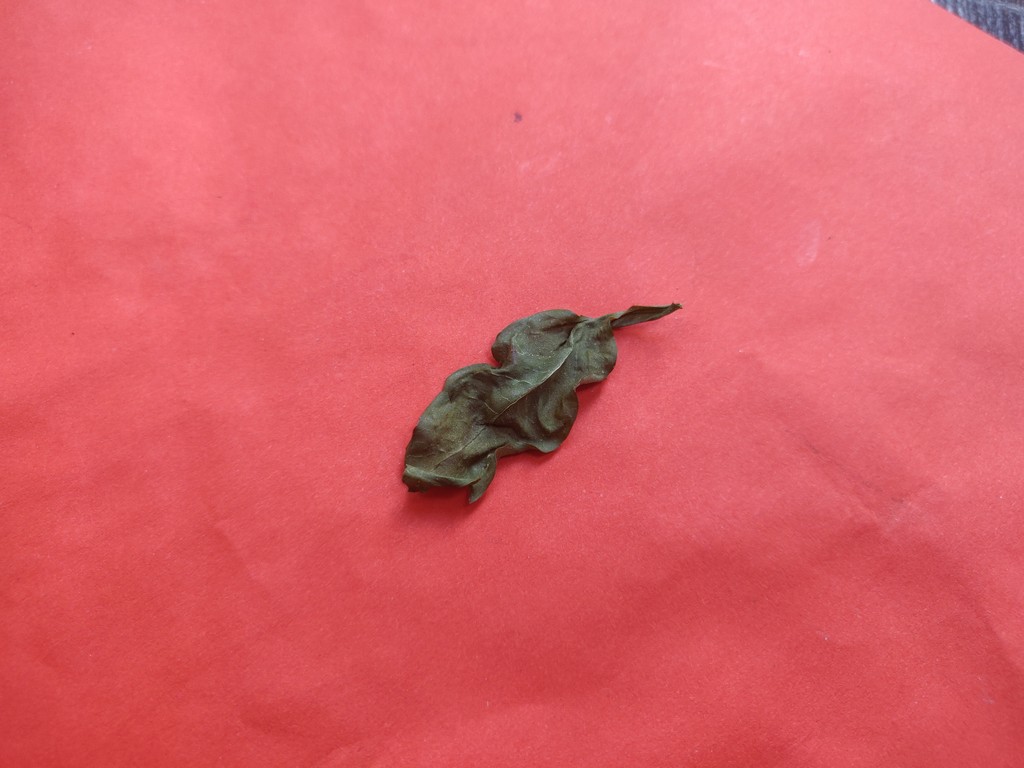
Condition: Dried
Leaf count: single
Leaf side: unknown